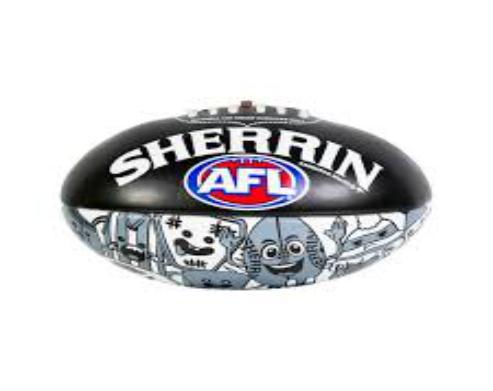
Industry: Sports